Candlesby

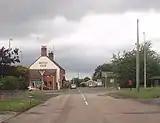
The Royal Oak

The village has several daily bus services associated with school travel, and an hourly service to Lincoln and Skegness. The bus stop is adjacent to the Royal Oak public house.